Chrysler B engine

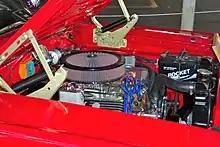
1966 Dodge Charger engine bay

Not to be confused with the 383 "B" engine, the 383 "RB" had a bore combined with the long stroke of , for a displacement of . It was only available in 1959 and 1960 on the U.S.-built Chrysler Windsors and Saratogas; one of Trenton Engine's lines had been converted to the new RB engine (to make the 413), and demand for the 383 B engine was too high for the remaining line. The solution was to create a 383 RB to fill the gap until the plant figured out how to quickly switch from one block to the other.